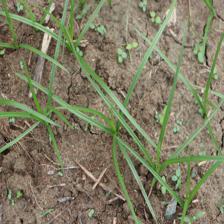
Label: Grass